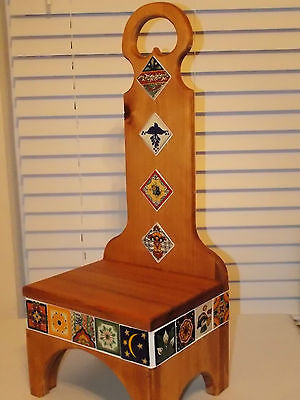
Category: table